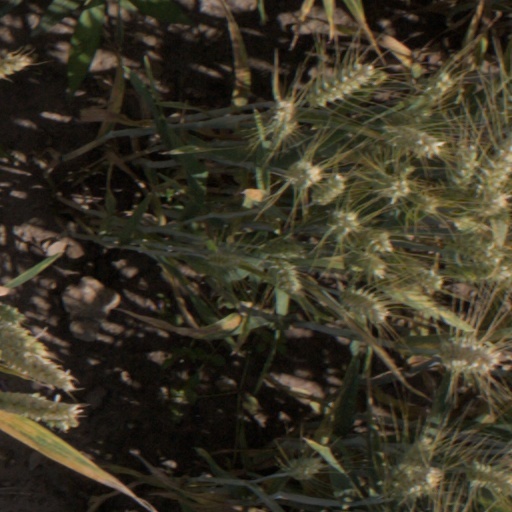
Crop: wheat